John Pope (planter)

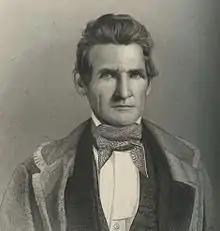
John Pope

Pope, the son of Leroy Pope, was born at Petersburgh, Georgia, July 16, 1794.